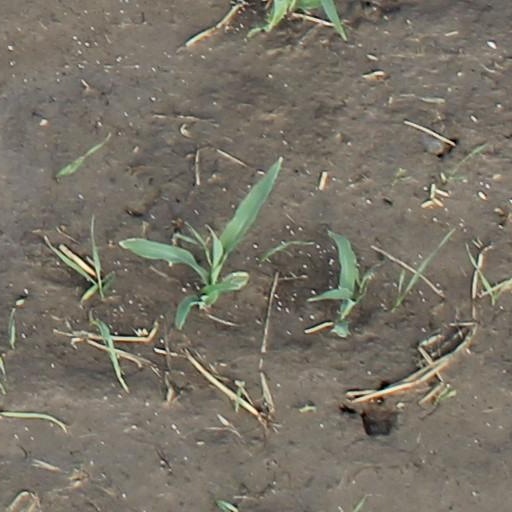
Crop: maize; corn